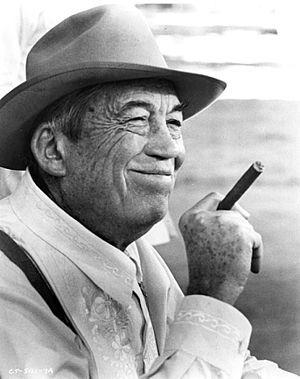
John Huston
John Huston, ca. 1974
John Marcellus Huston var en amerikansk filminstruktør og skuespiller.